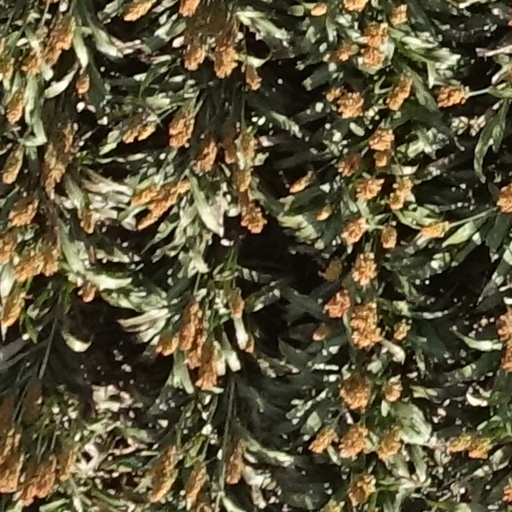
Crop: sorghum